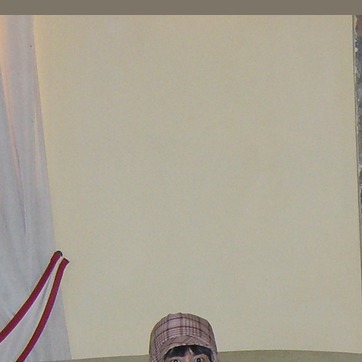
Material: painted